List of Hessian monarchs

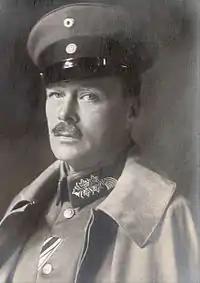
Ernest Louis

This is a list of monarchs of Hesse during the history of Hesse on west-central Germany. These monarchs belonged to a dynasty collectively known as the House of Hesse and the House of Brabant, originally the Reginar. Hesse was ruled as a landgraviate, electorate and later as a grand duchy until 1918.